Artaxata

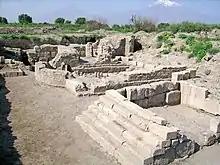
Public baths

Artashat, Hellenized as Artaxata and Artaxiasata, was a major city and commercial center of ancient Armenia that served as the capital of the Kingdom of Armenia from its founding in 176 BC to 120 AD, with some interruptions. It was founded during the reign of King Artaxias I (Artashes), the founder of the Artaxiad dynasty. Its ruins are located in the Ararat Province of modern-day Armenia, on the left bank of the Araks River, at the site of the monastery of Khor Virap. It was destroyed and rebuilt several times from the 1st to the 5th centuries AD, before finally being abandoned.